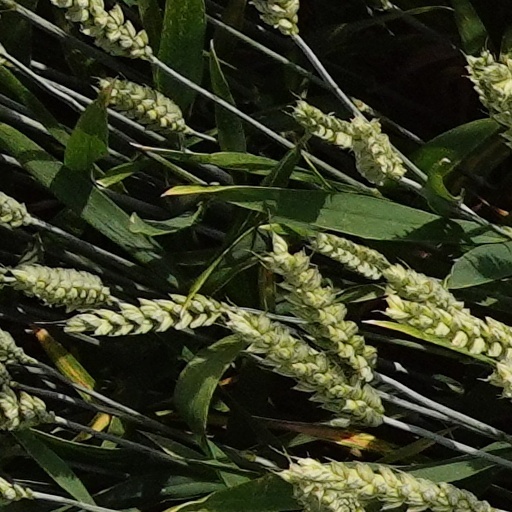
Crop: wheat